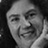
Emotion: happy